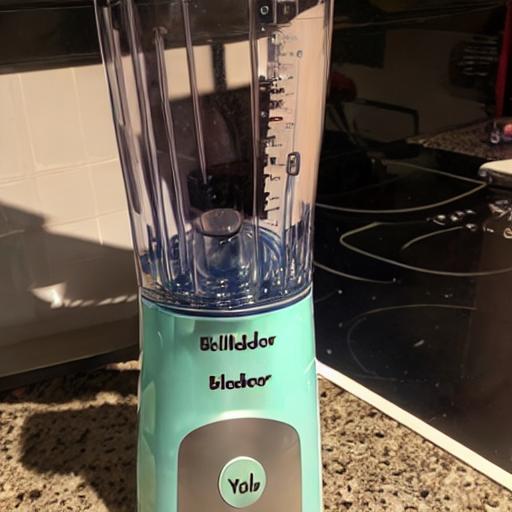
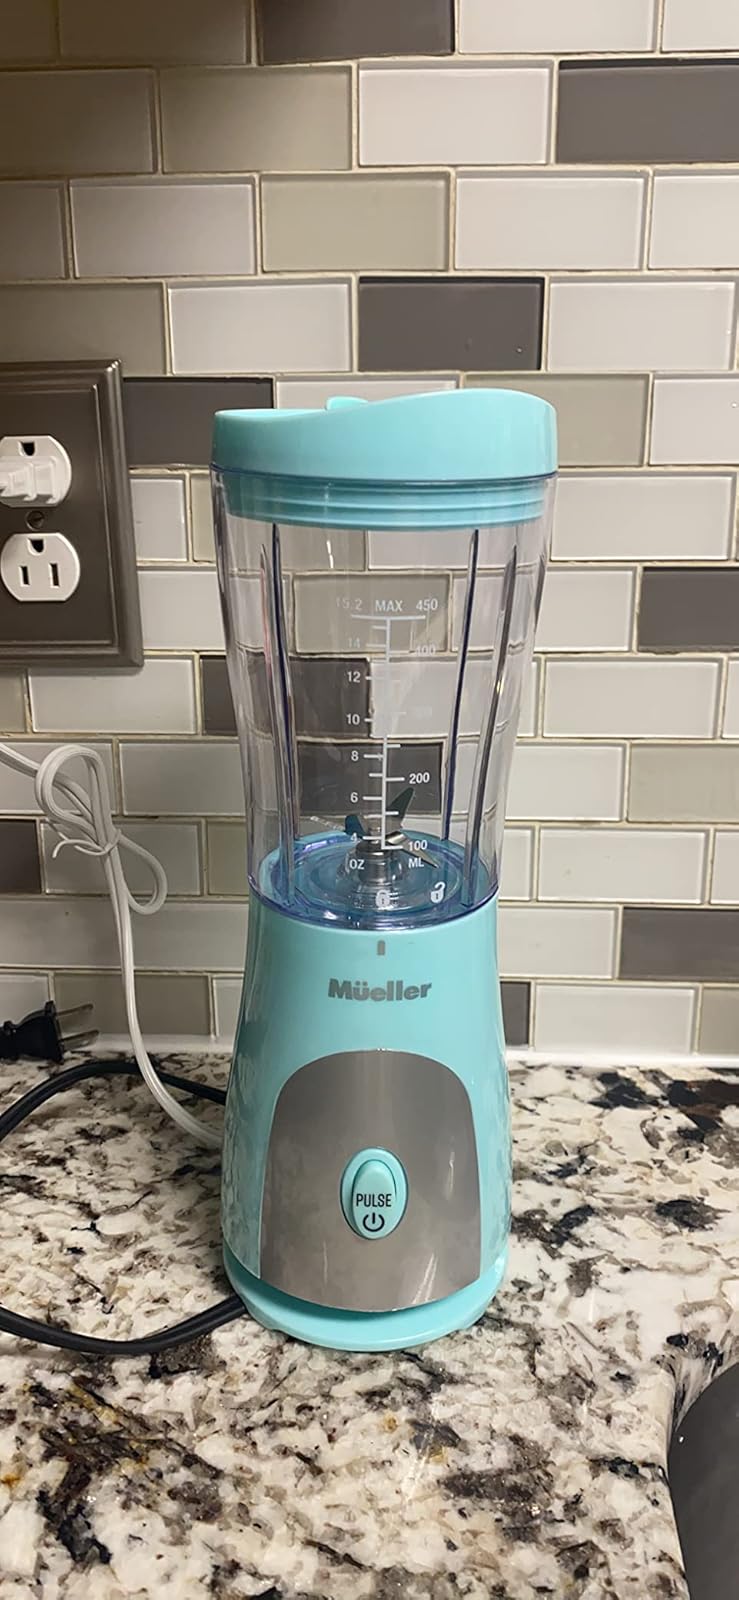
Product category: items_blender
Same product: no